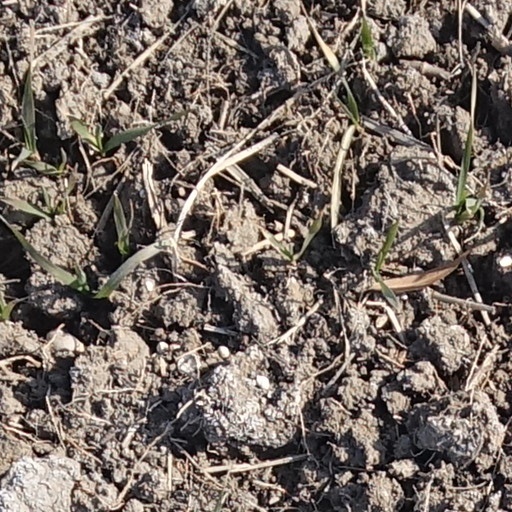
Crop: wheat